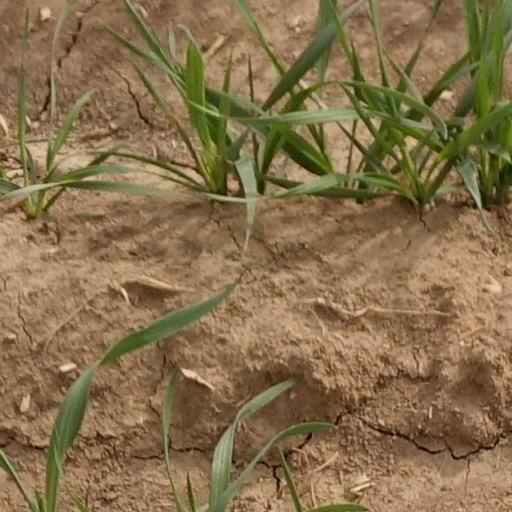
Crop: wheat